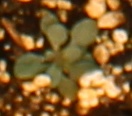
Label: Horseweed